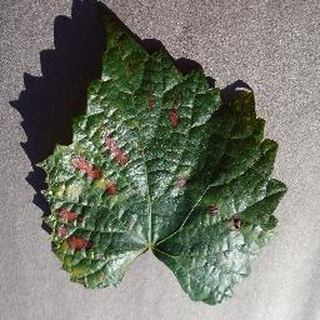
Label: grape_esca_black_measles